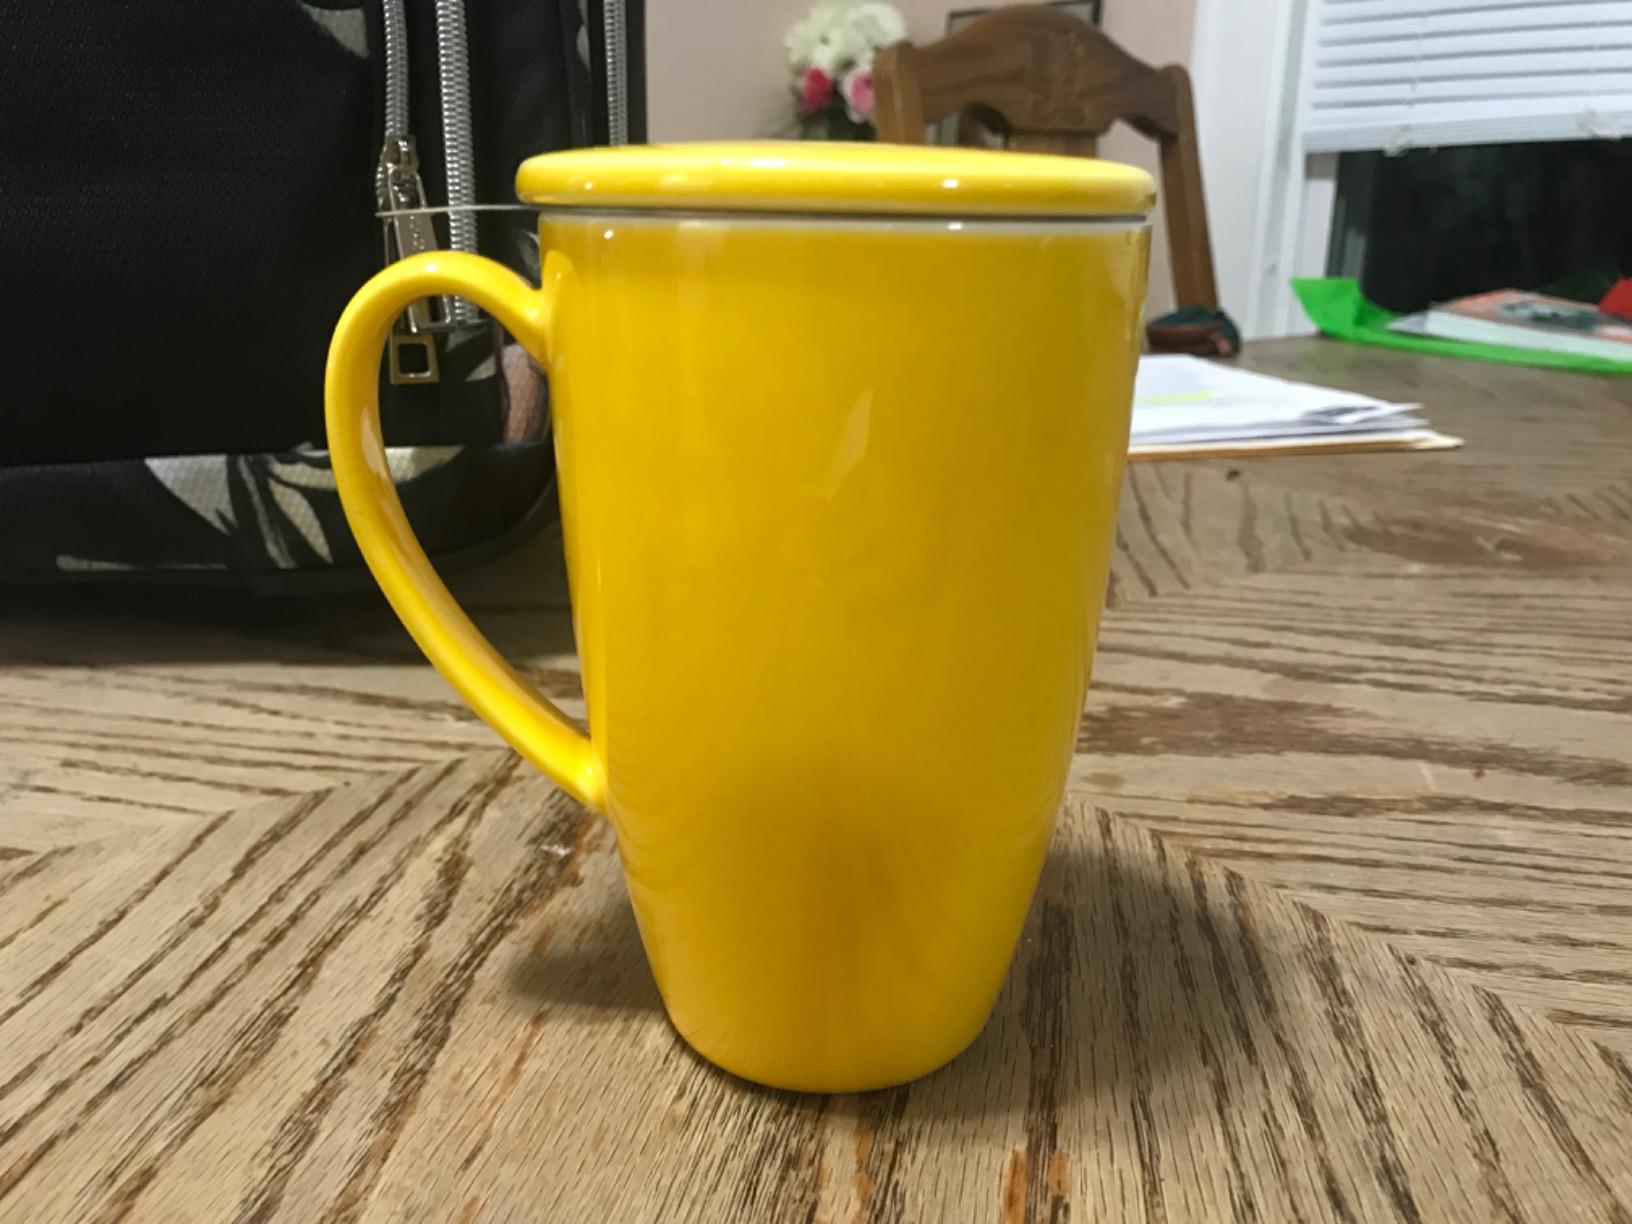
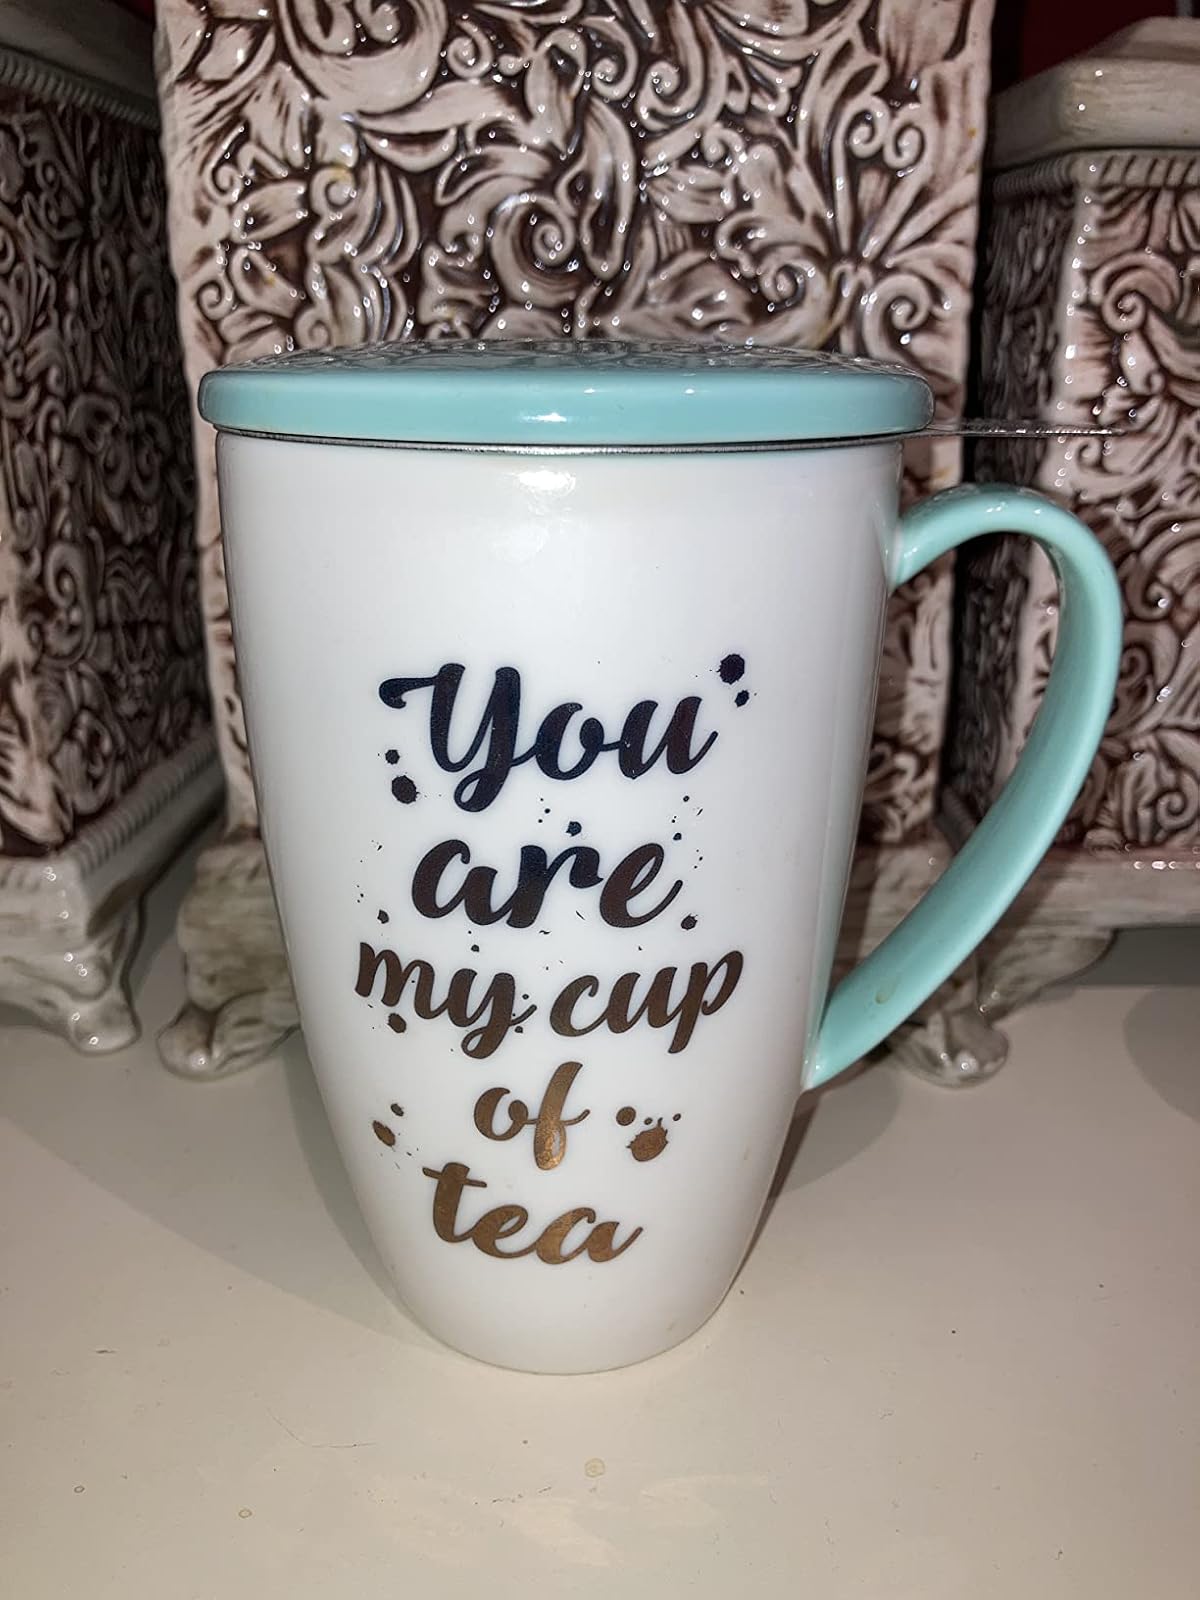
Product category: items_mug
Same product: no